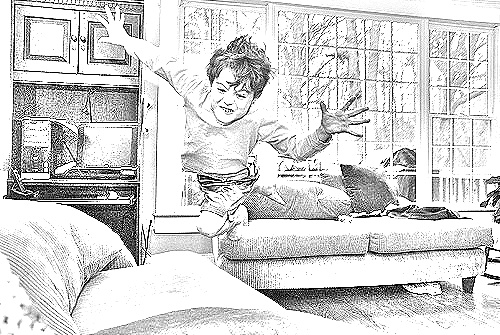
Portrait style: Sketch Portrait